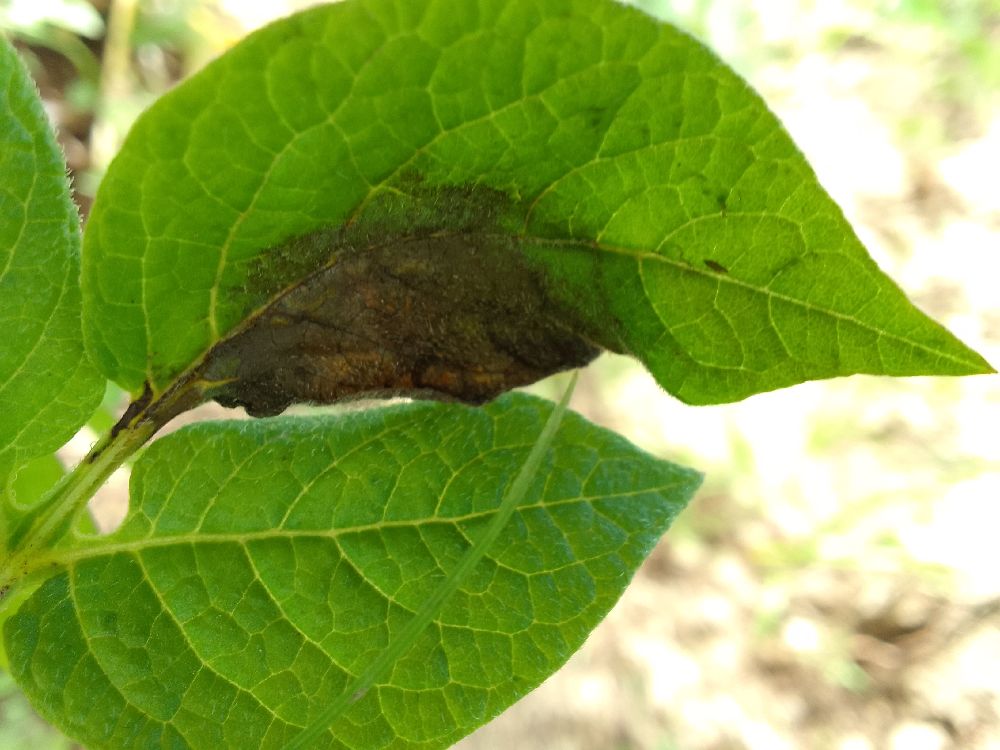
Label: Late blight